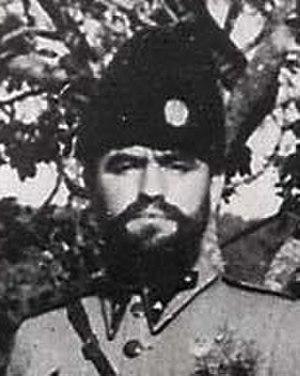
Momčilo Đujić, né le 27 février 1907 à Kovačić, mort le 11 septembre 1999 à San Diego était un pope de l'église orthodoxe serbe et chef paramilitaire yougoslave. Il participa, durant la Seconde Guerre mondiale, au mouvement tchetnik dirigé par Draža Mihailović, mais en commandant ses propres troupes de manière indépendante. Après avoir résisté contre les Oustachis, il collabora avec les occupants italiens, puis allemands, afin de combattre les Partisans communistes de Tito.